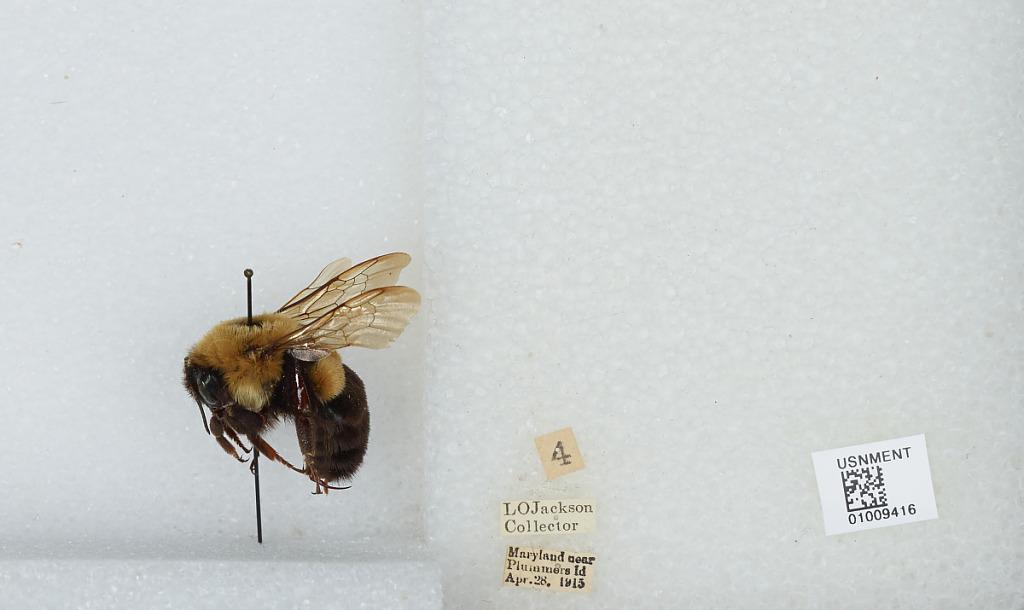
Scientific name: Bombus (Pyrobombus) impatiens Cresson
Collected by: L. Jackson
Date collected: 1915-4-28
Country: United States
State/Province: Maryland
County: Montgomery
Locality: near Plummers Island
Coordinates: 38.9694, -77.1764